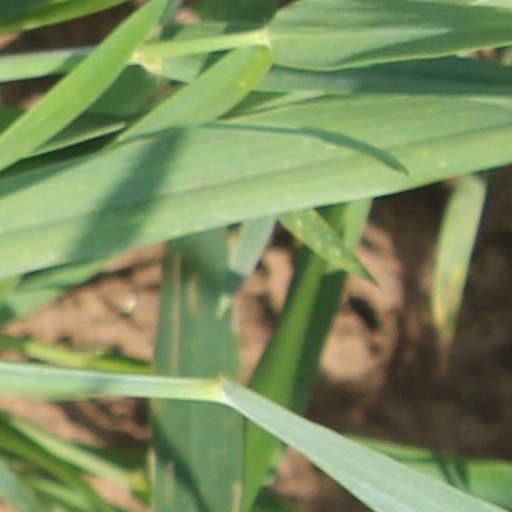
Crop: wheat